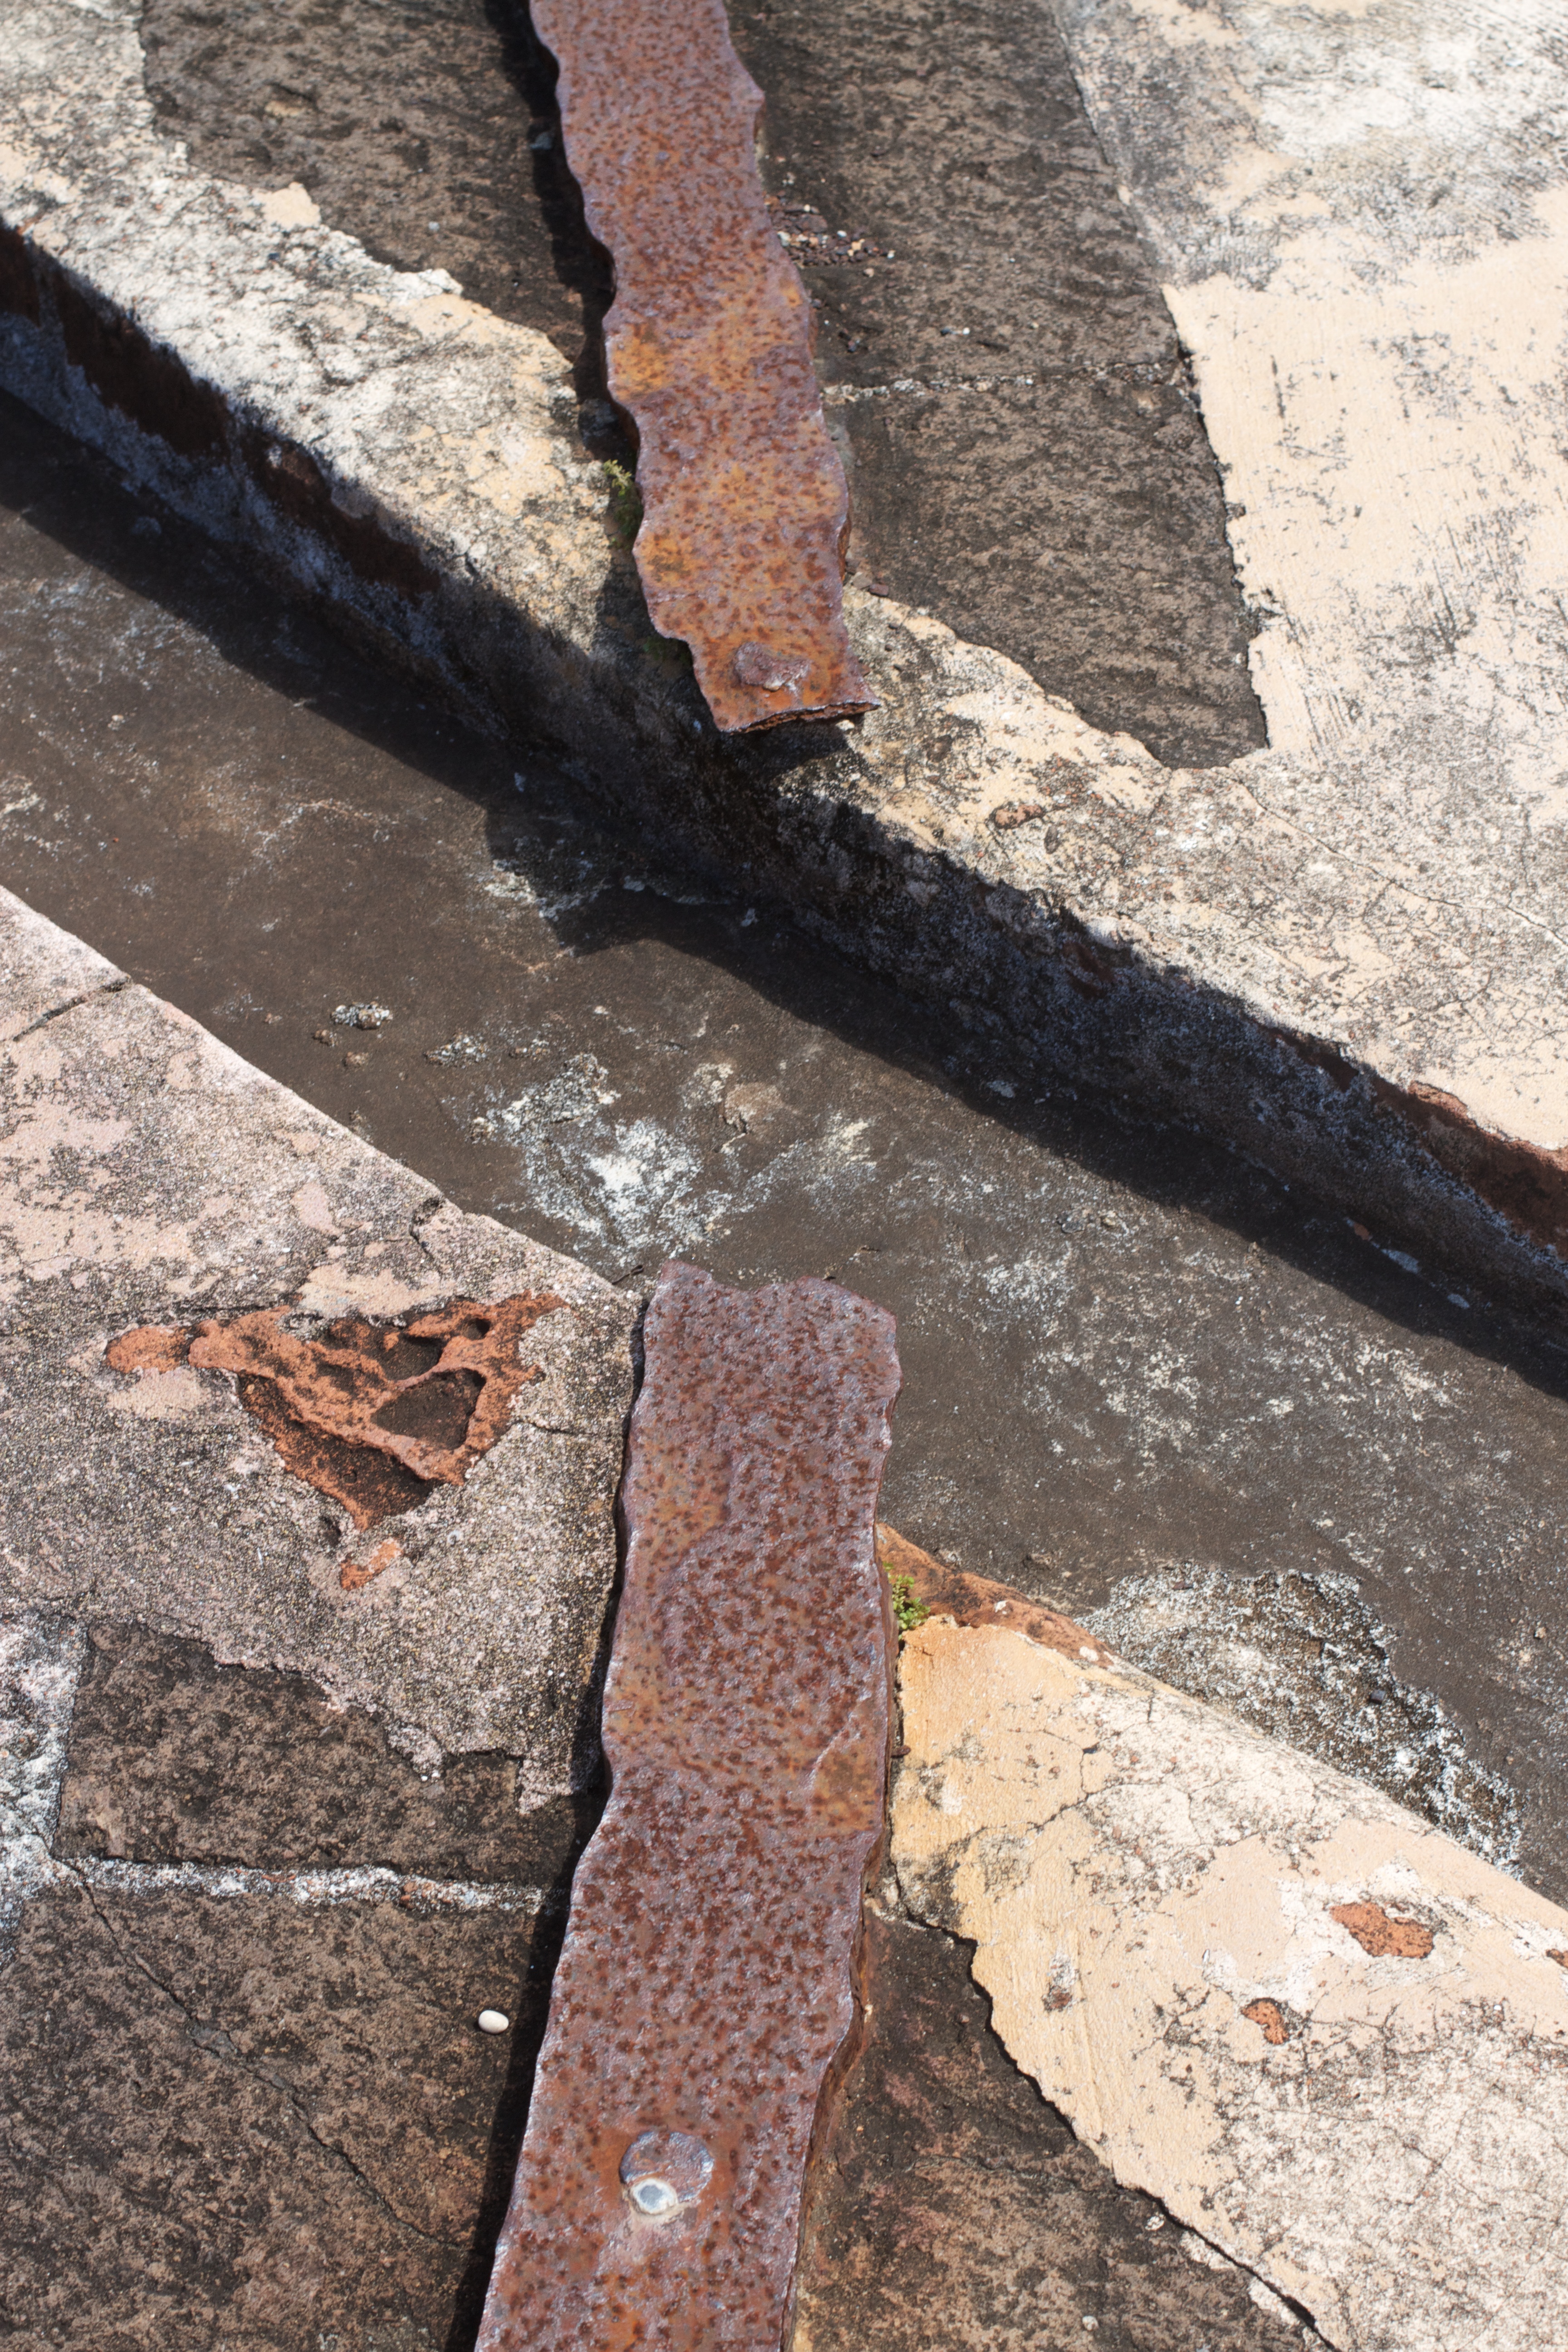
rock, wood, track, wall, asphalt, soil, brick, material, cool image, geology, road surface